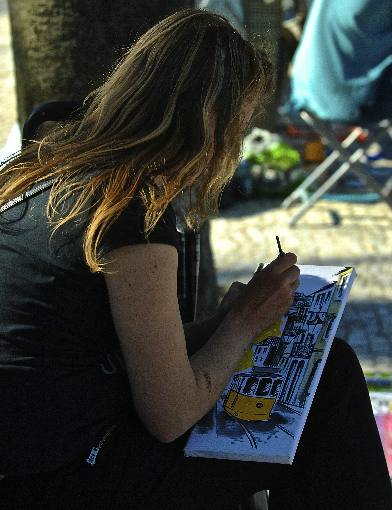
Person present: Yes